North Carolina Highway Historical Marker Program

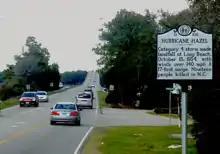
Example of NC Highway Historical Marker

The North Carolina Highway Historical Marker Program was created by the North Carolina General Assembly in 1935. Since that time over 1600 black and silver markers have been placed along numbered North Carolina highways throughout the state. Each one has a brief description of a fact relevant to state history, and is located near a place related to that fact.